Alice Elgar

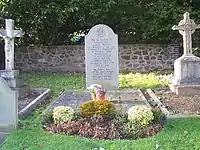
The Elgars' grave at St Wulstan's Roman Catholic Church, Little Malvern

Alice's faith in her husband and her courage in marrying 'beneath her class' were strongly supportive to his career. She dealt with his mood swings and was a generous musical critic. She was also his business manager, social secretary, and not least set out and ruled score paper for his orchestral works.